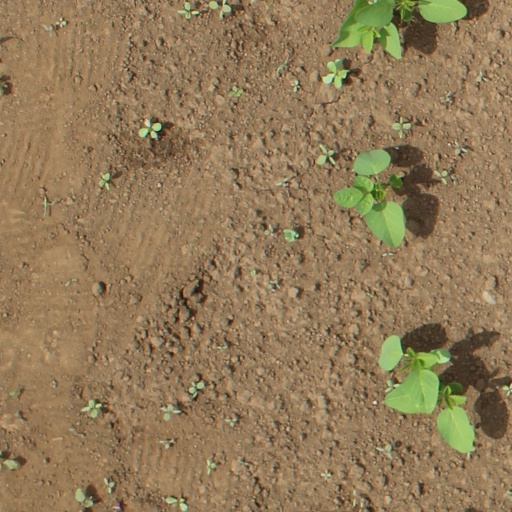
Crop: soybean